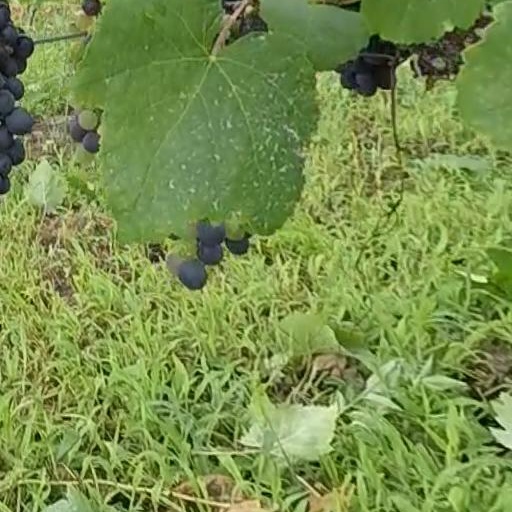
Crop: grape